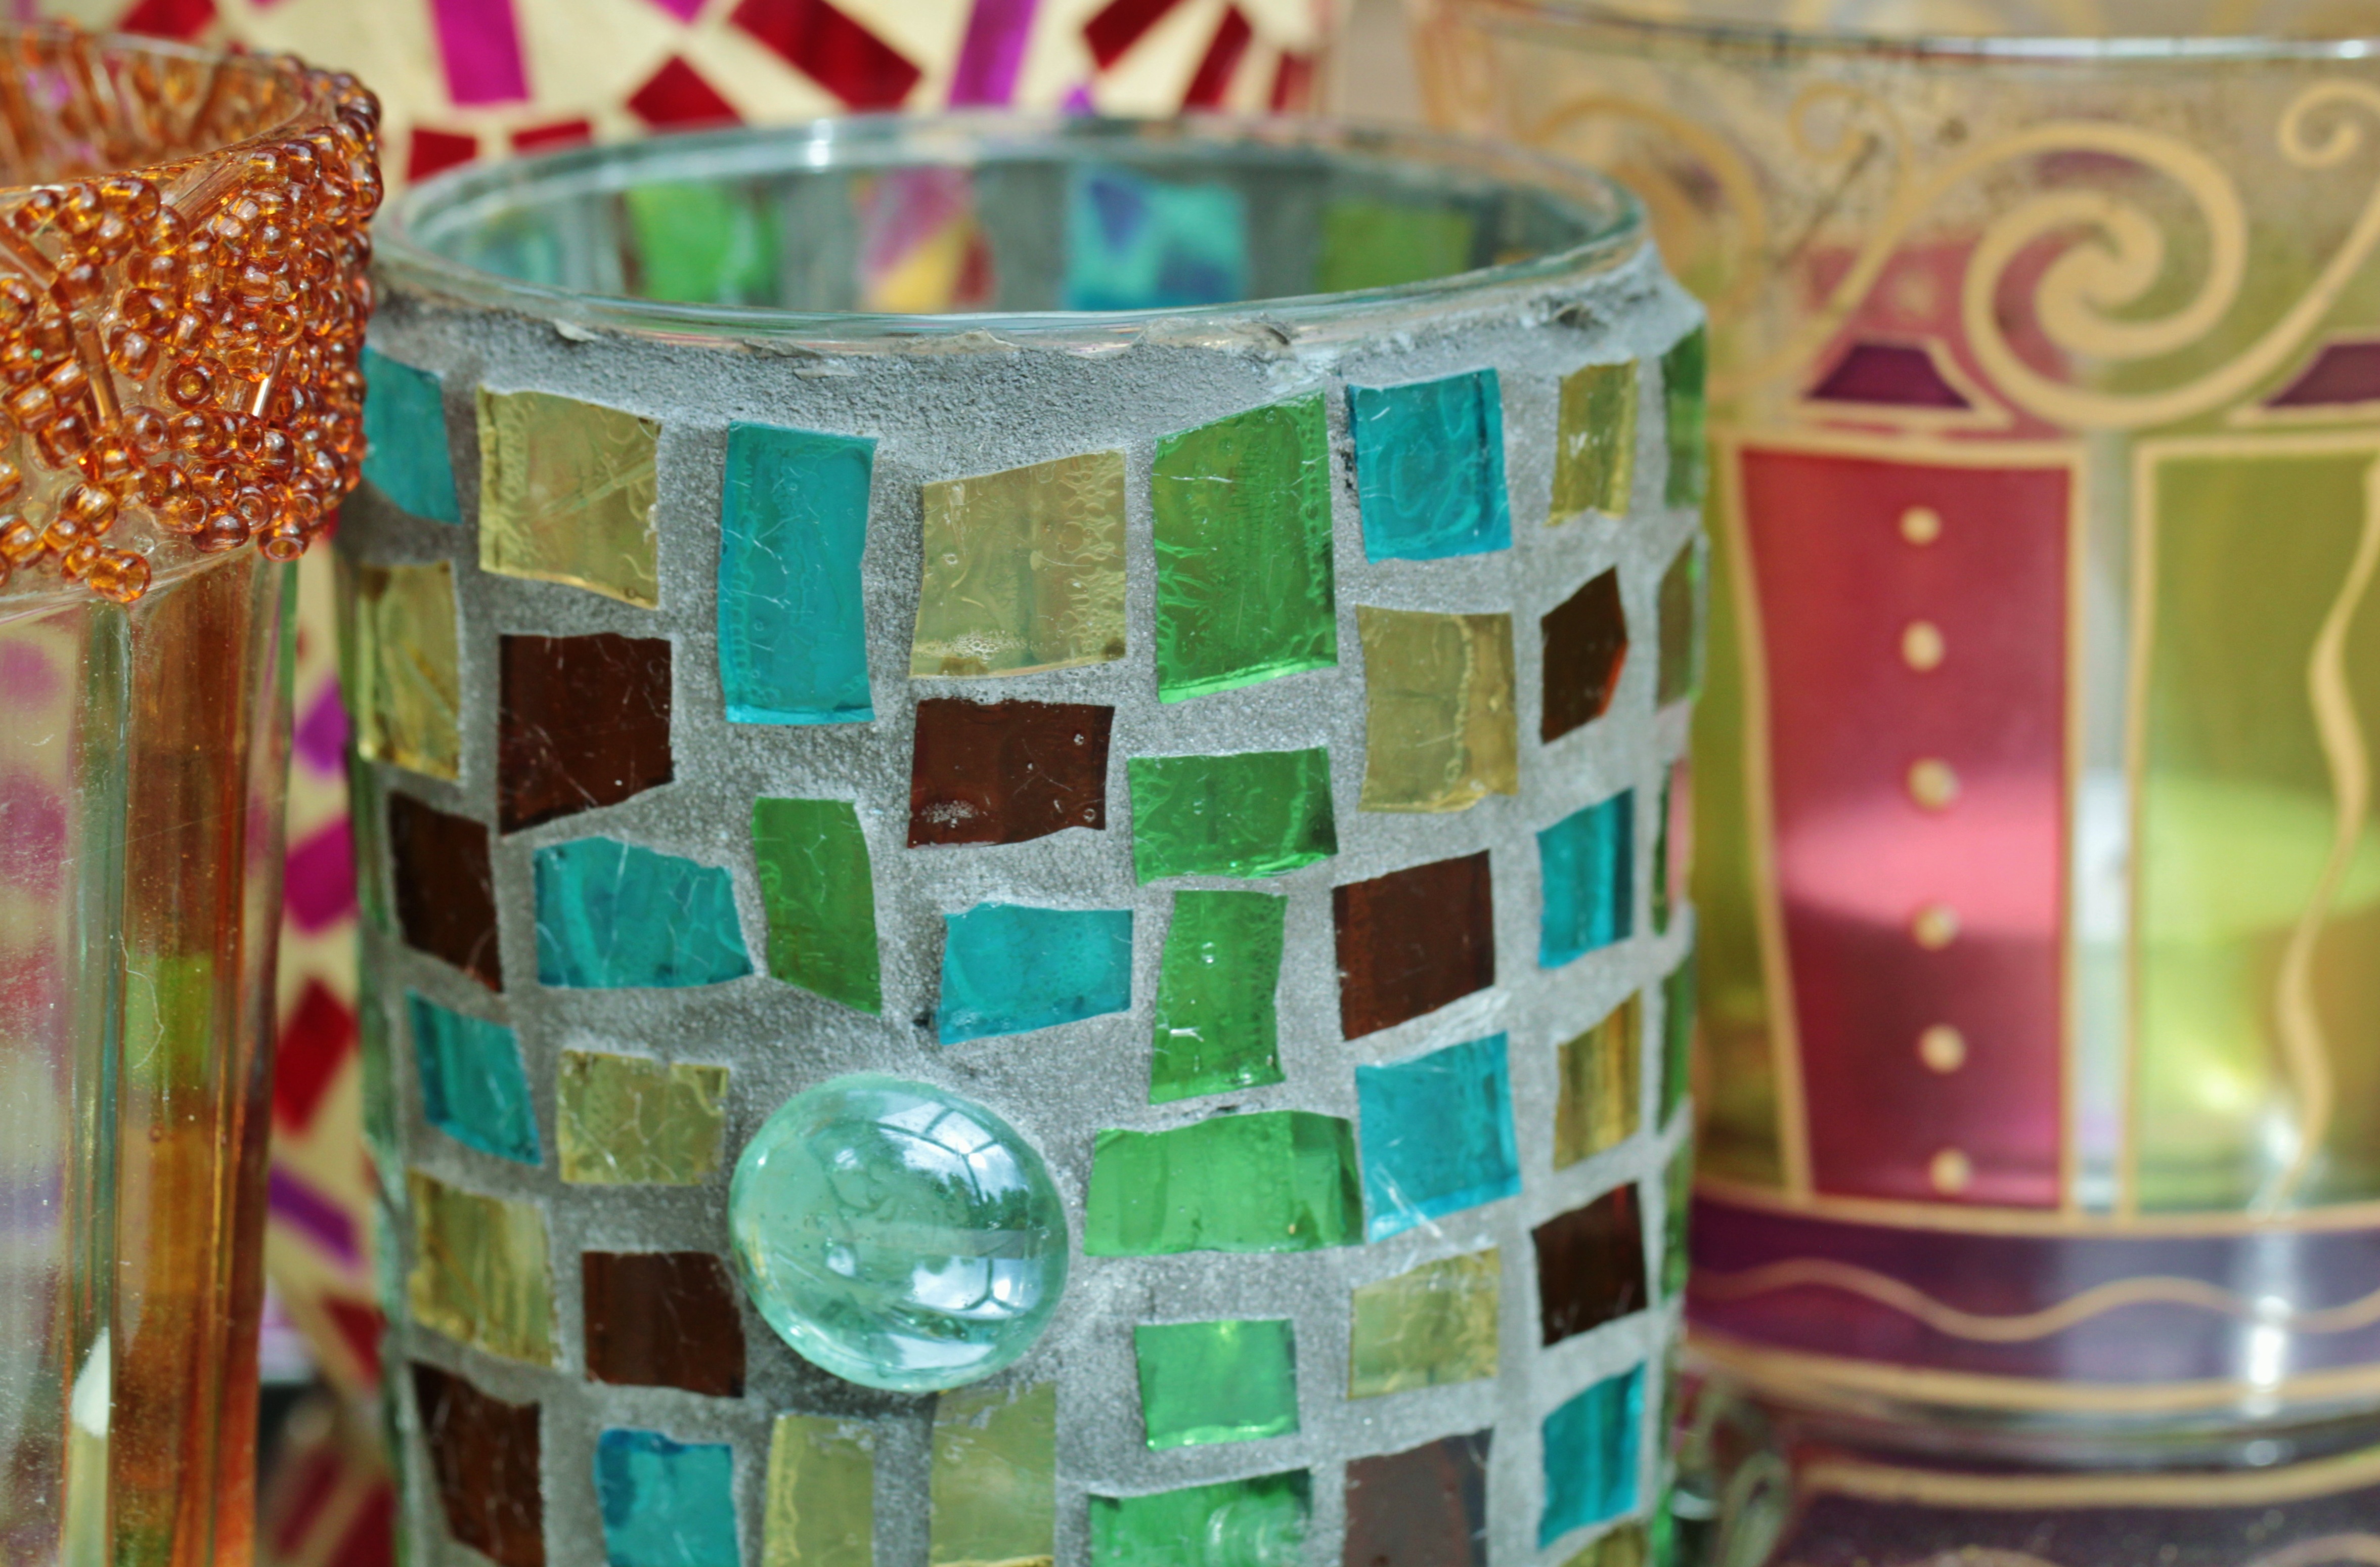
atmosphere, decoration, pattern, green, color, romantic, colorful, close, lighting, material, stained glass, candlestick, deco, textile, art, lights, candles, mosaic, detail, mood, shape, tealight, glass mosaic, glasdeko, tea light glass